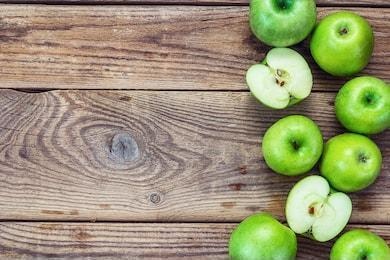
Label: apple